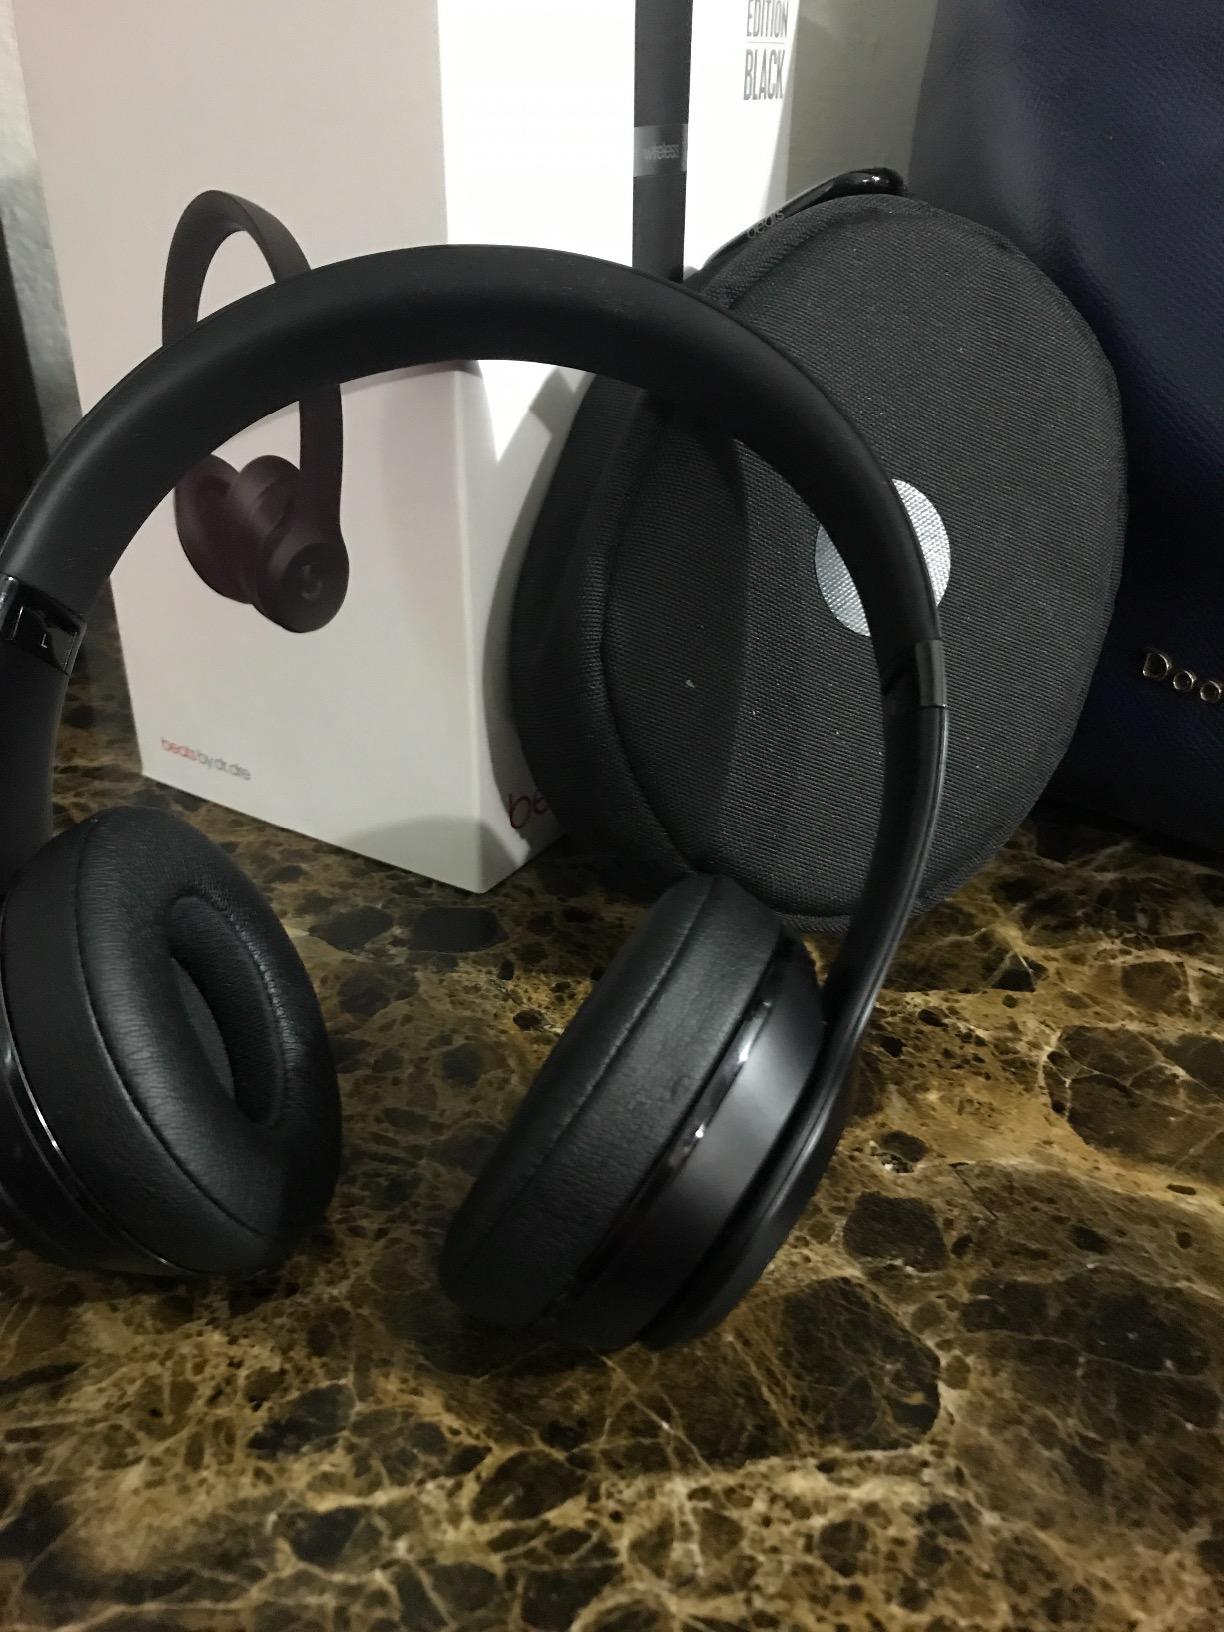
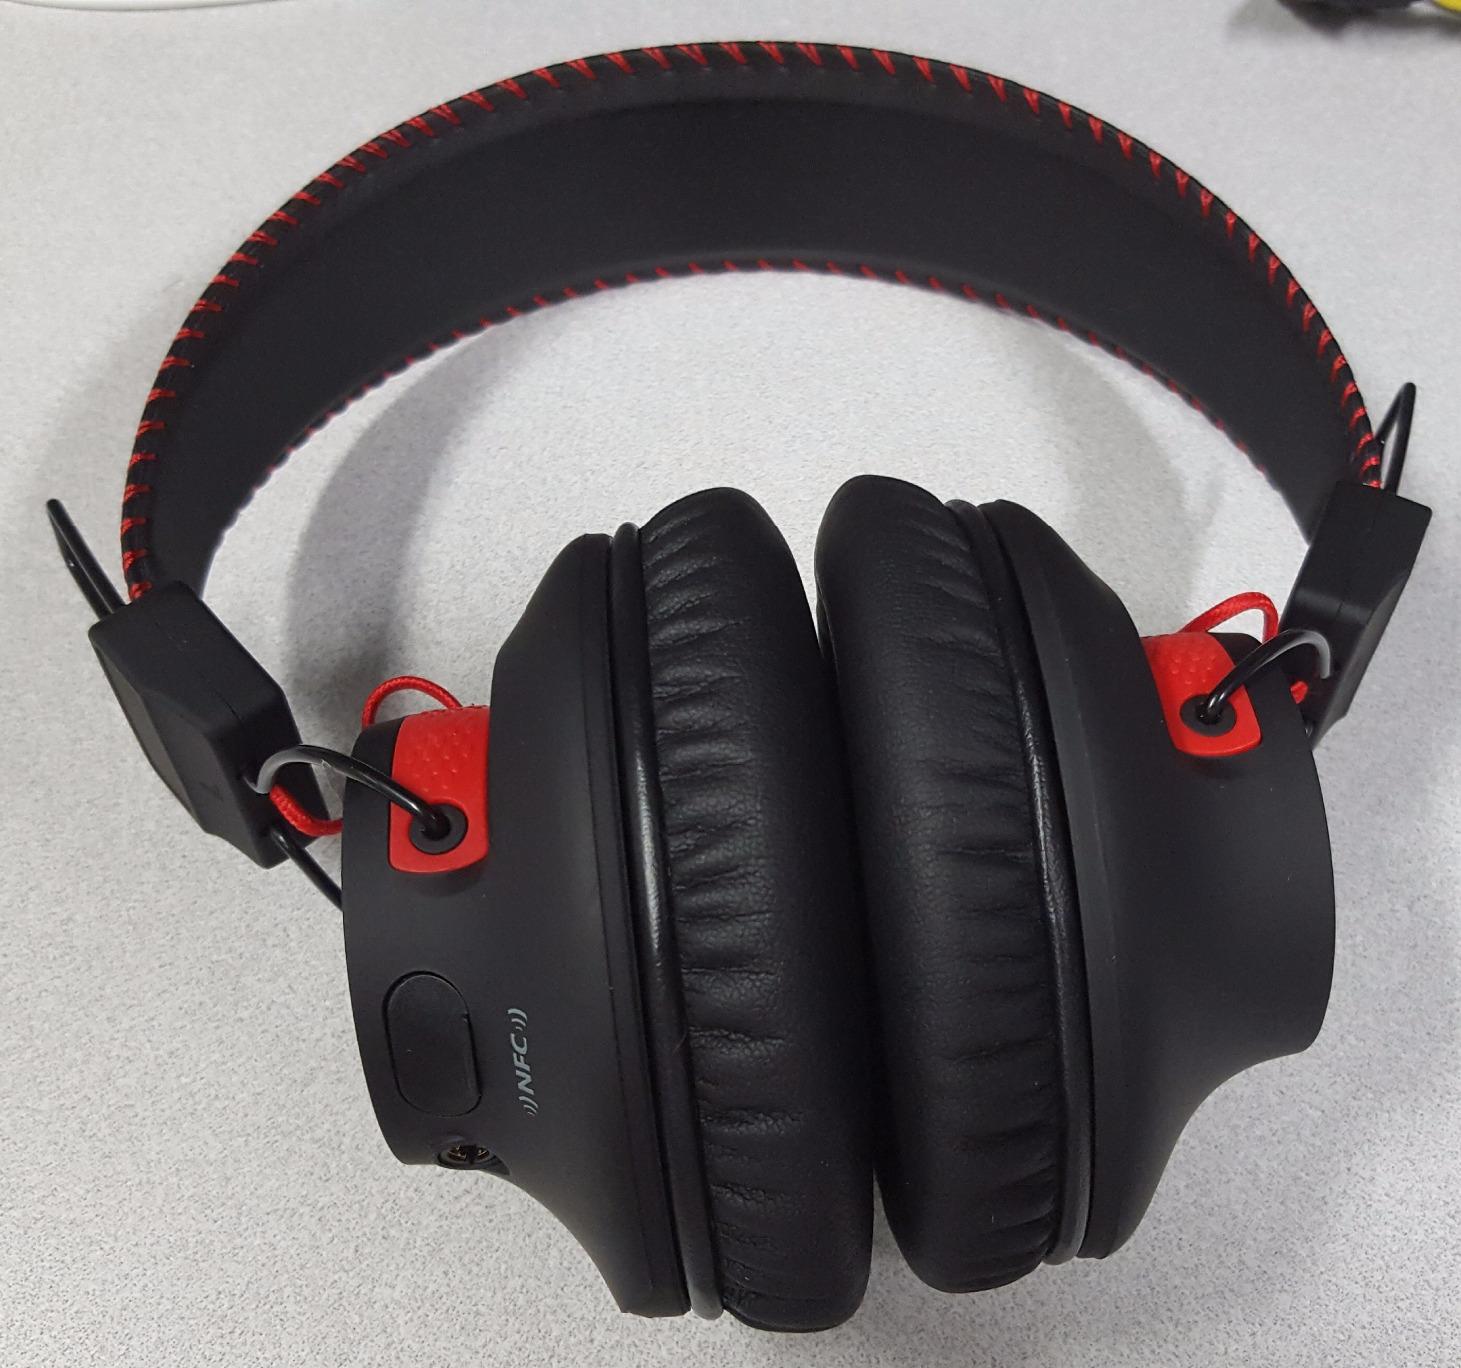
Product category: headphones
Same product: no